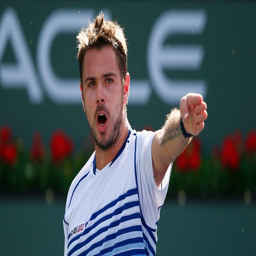
the player is defending his title